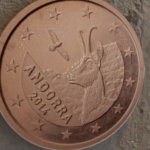
Coin value: 1cent
Country: ad
Edition: standard